Generation Zero (video game)

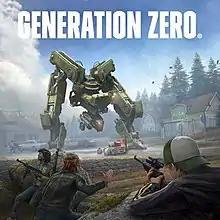

Generation Zero is a first-person shooter video game developed and self-published by Avalanche Studios, under the brand Systemic Reaction. The game was announced in June 2018 and released on PlayStation 4, PC and Xbox One on March 26, 2019.